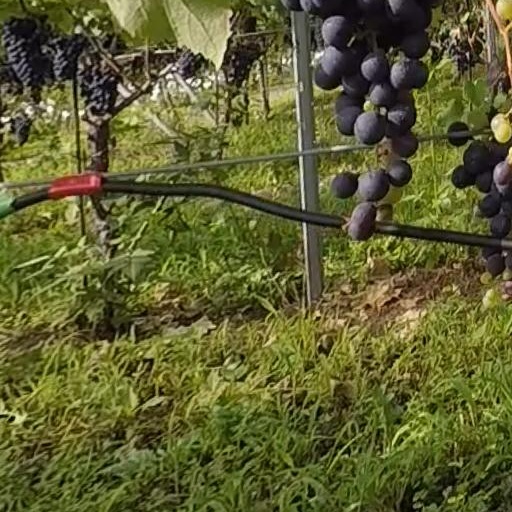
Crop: grape